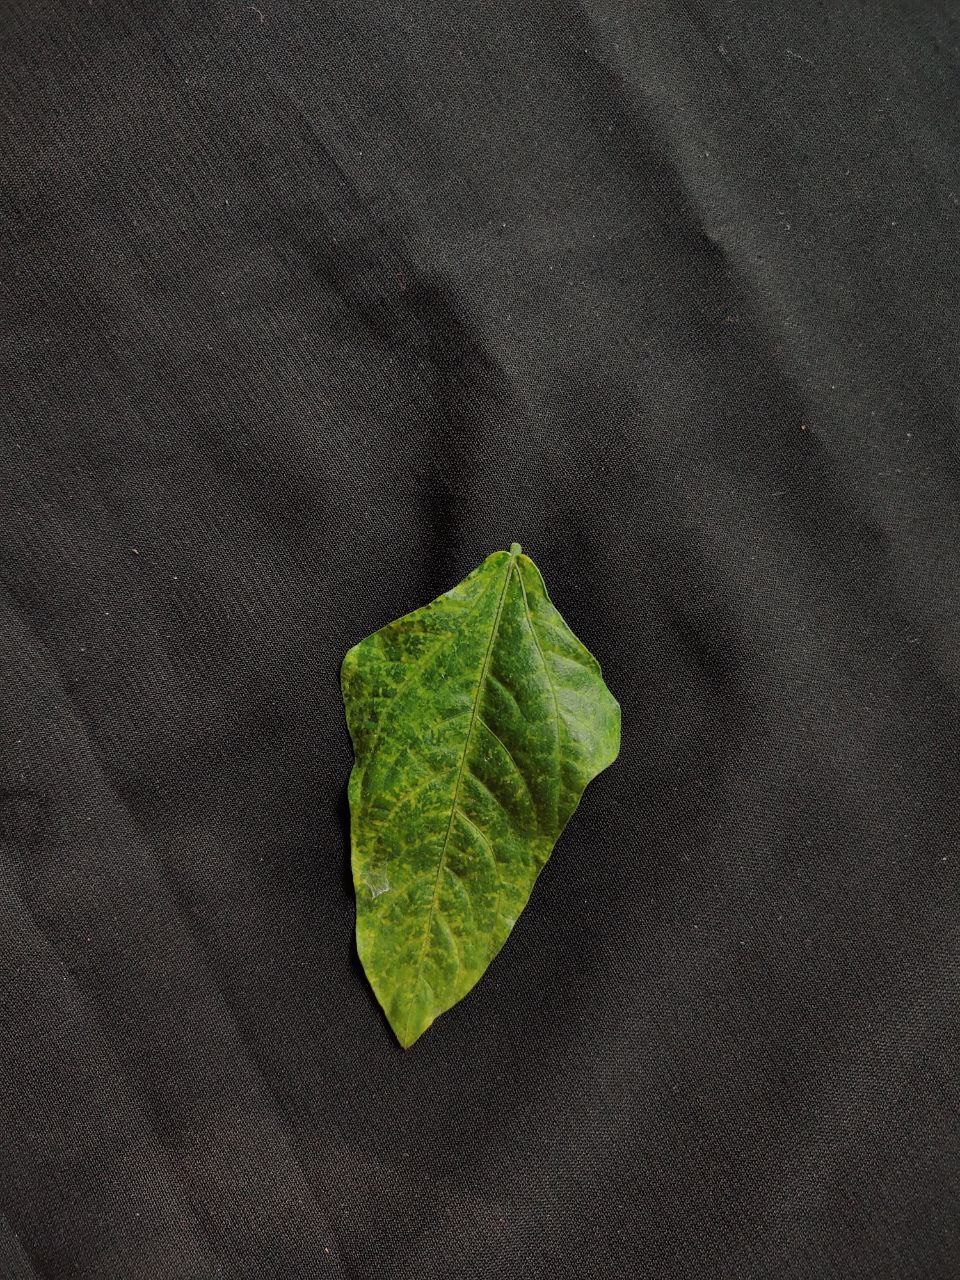
Crop: cowpea
Leaf condition: Mosaic Virus